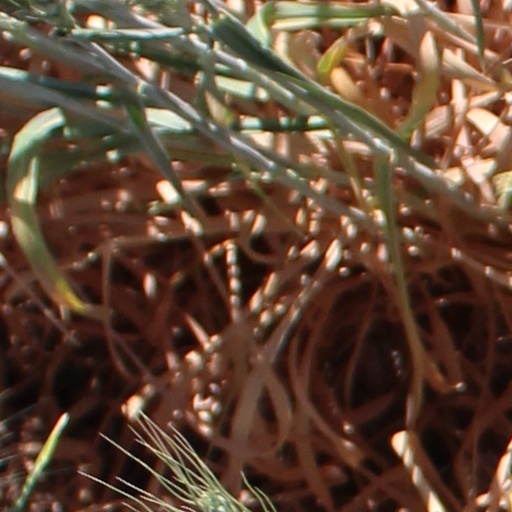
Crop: wheat